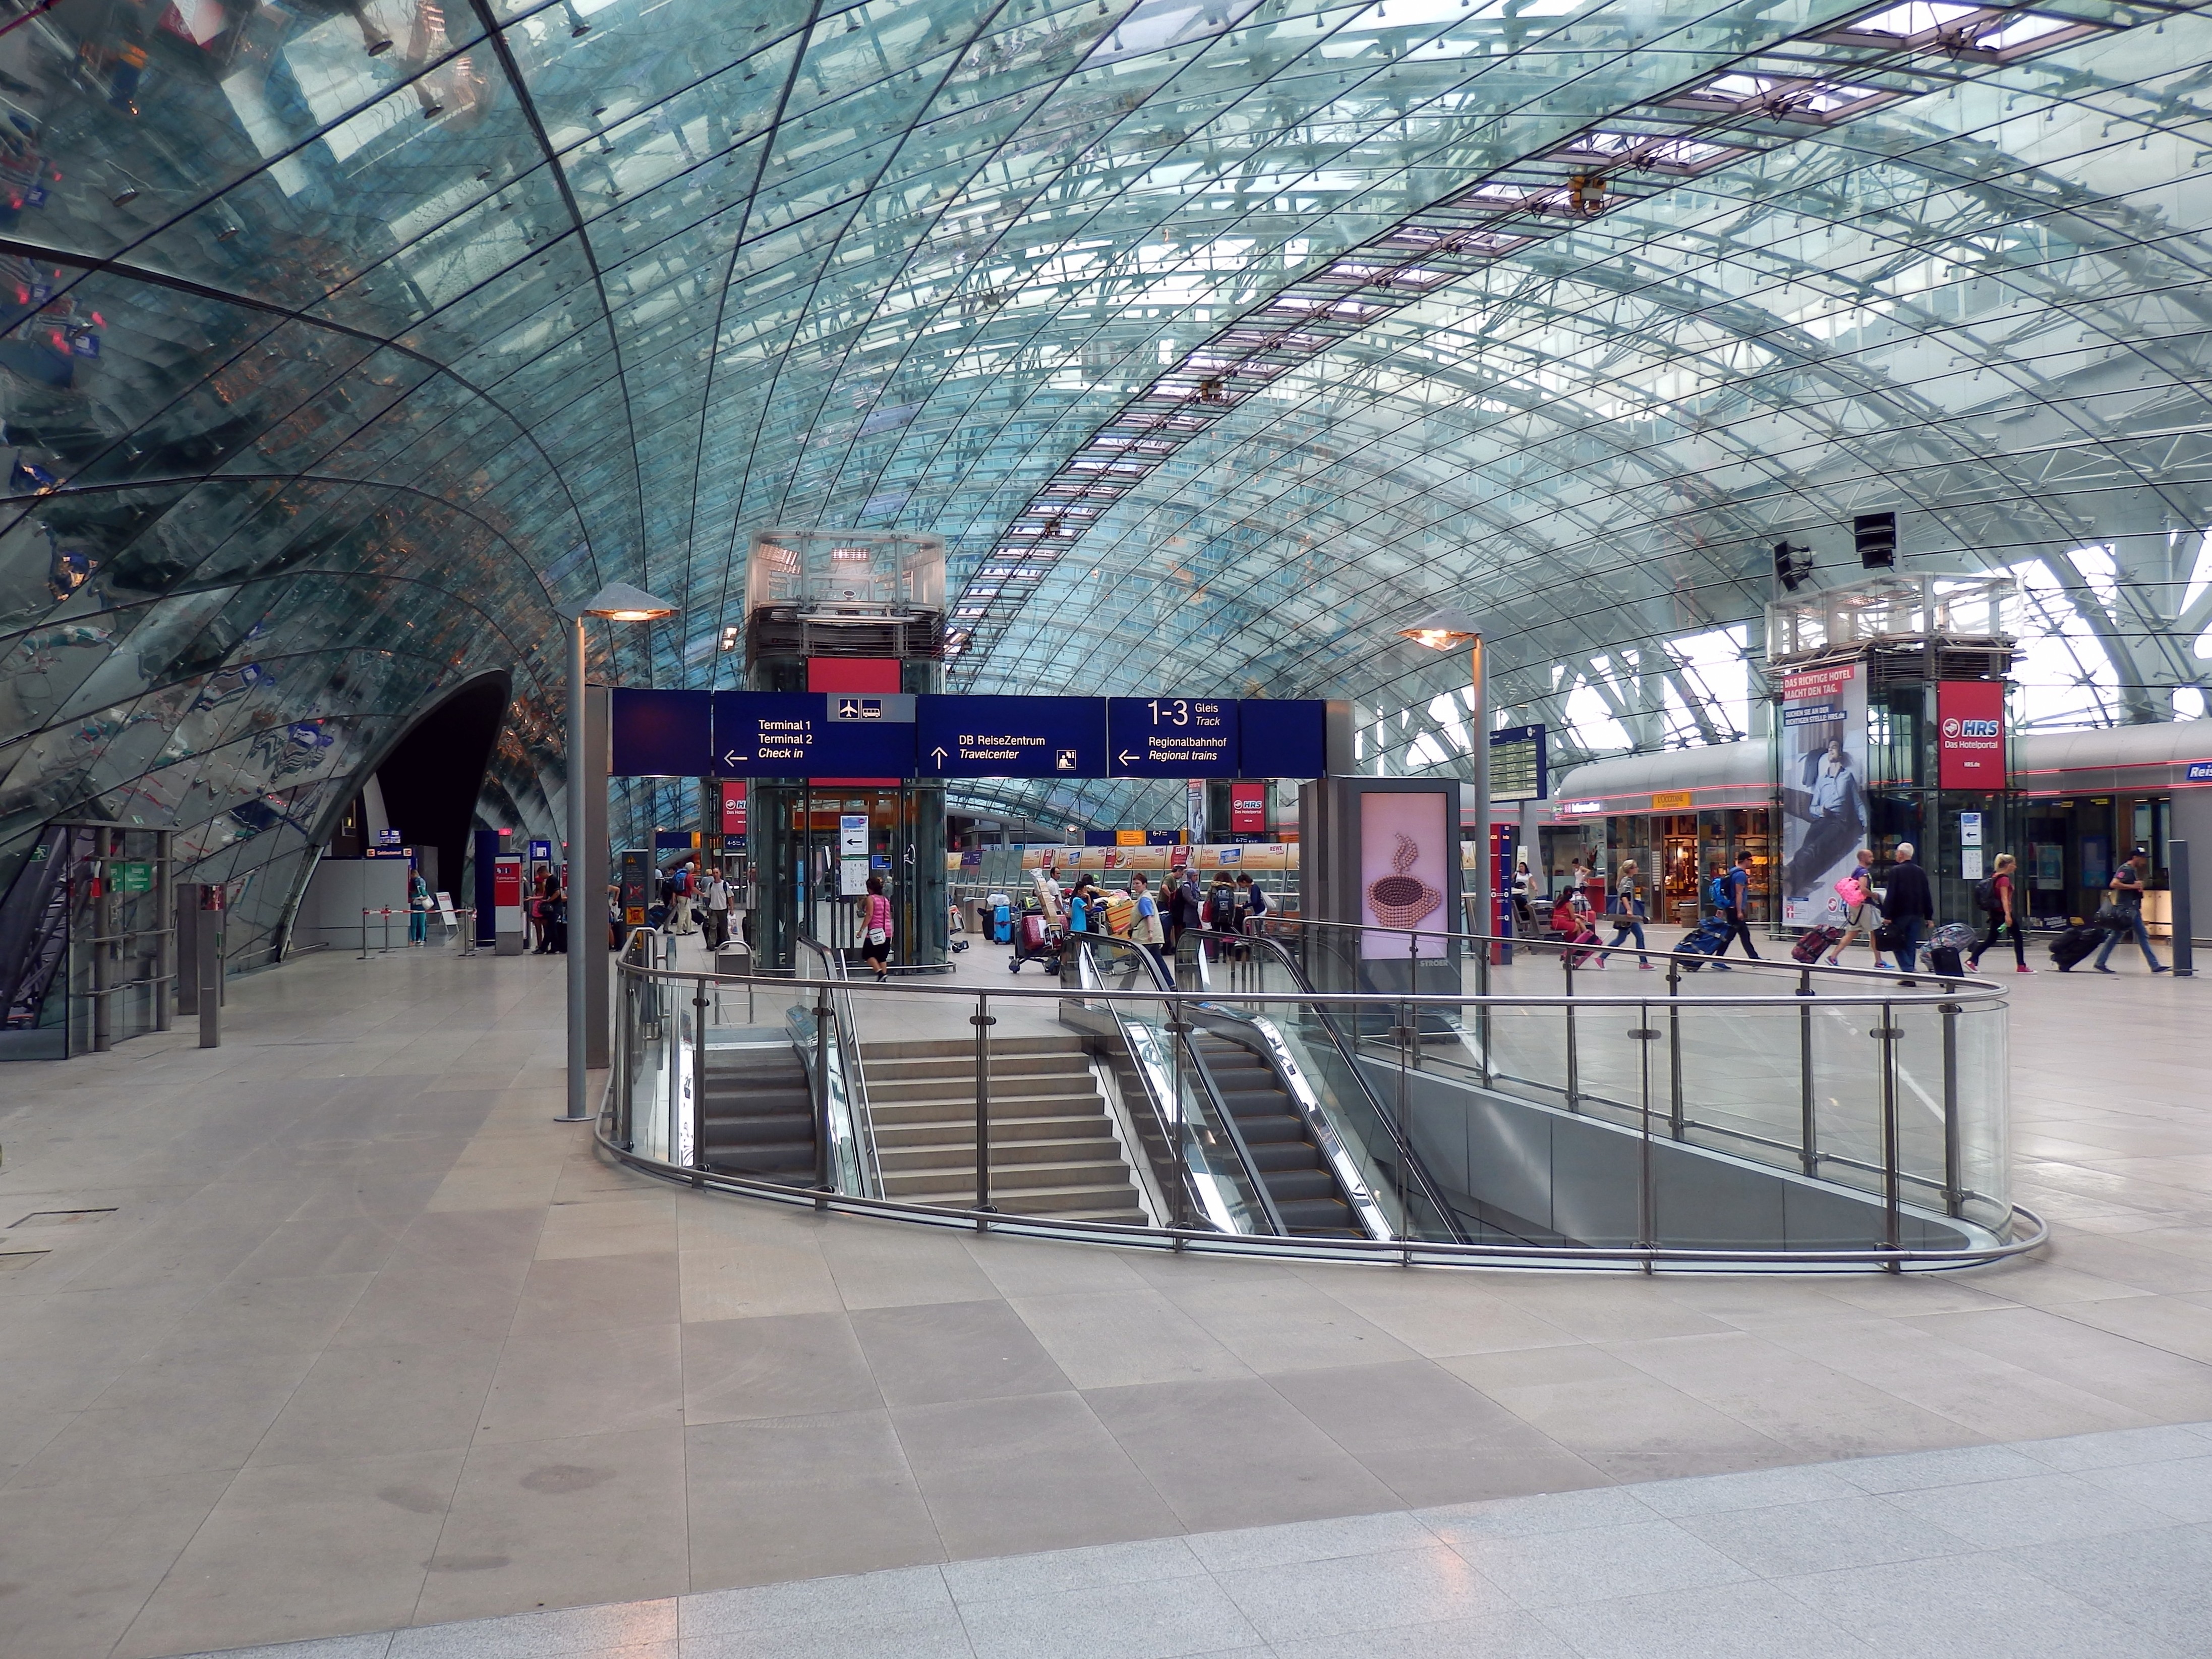
architecture, structure, building, airport, travel, escalator, transport, hall, train station, modern, public transport, futuristic, airport terminal, metro station, infrastructure, wide, frankfurt am main germany, retail, transparency, shopping mall, glass roof, airport train station